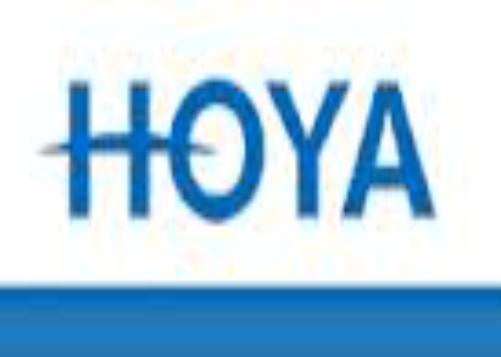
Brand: Hoya
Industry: Clothes